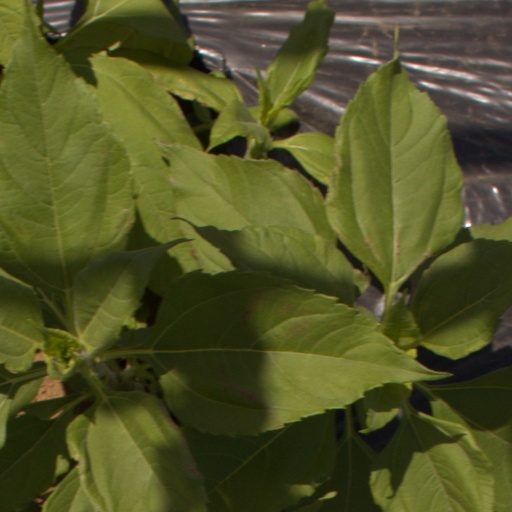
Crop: Jerusalem artichoke